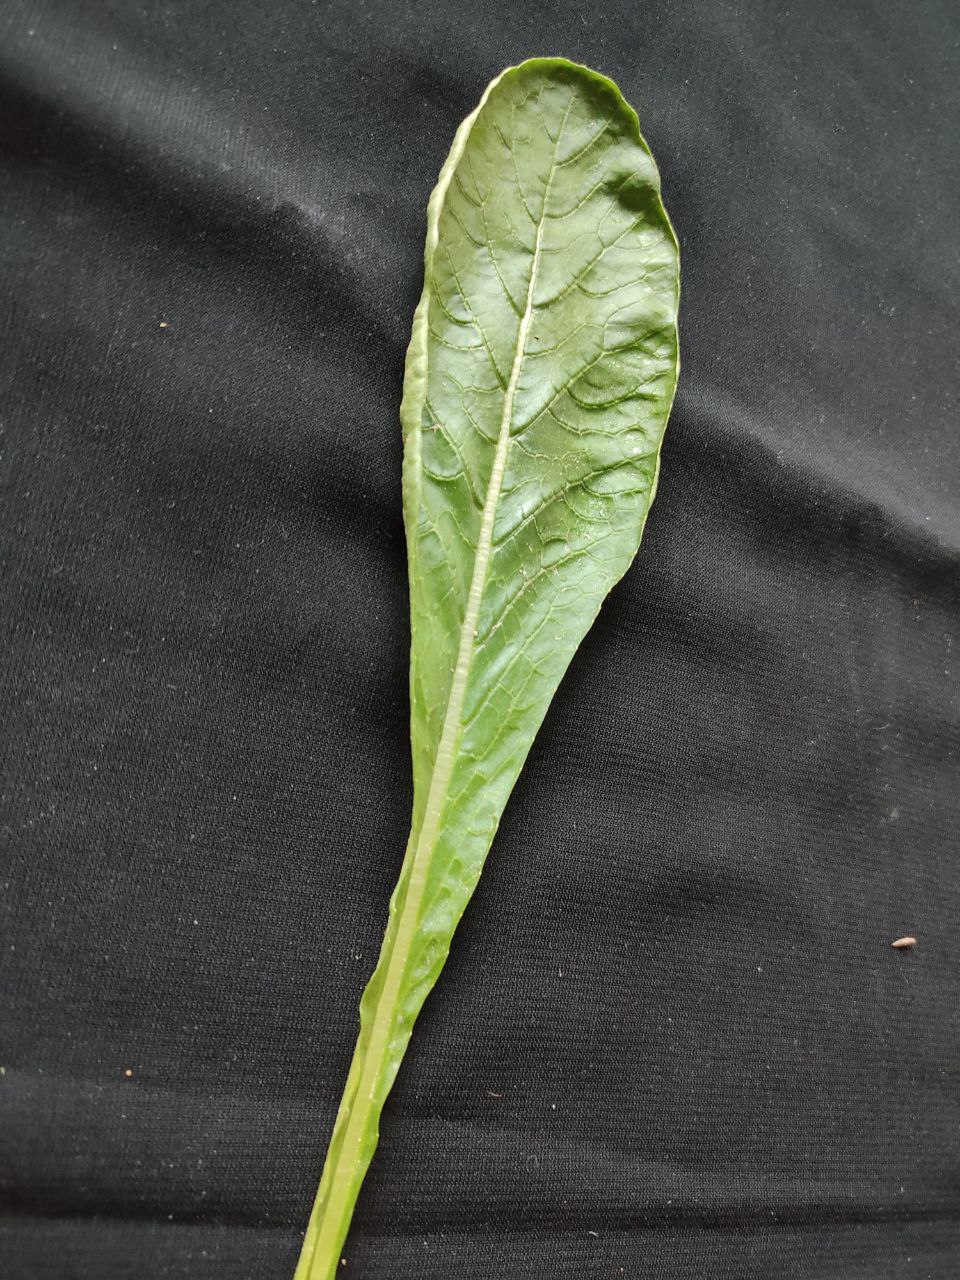
Label: Fresh leaf